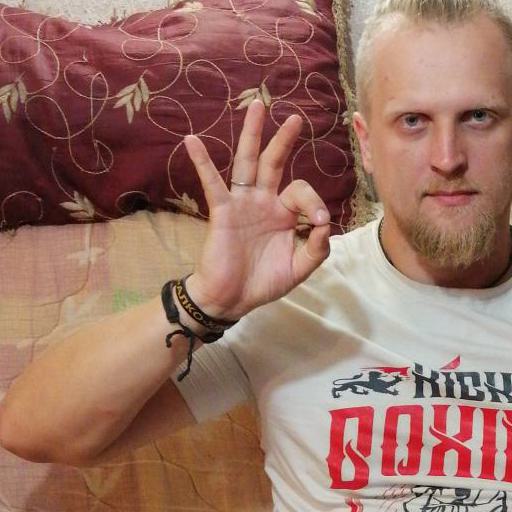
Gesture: ok